Mercer Bears

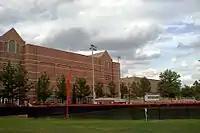
University Center (Hawkins Arena) and Sikes Field (softball)

Mercer opened the University Center (also known as Hawkins Arena) on the Macon campus in 2004. The $40 million center houses Mercer's athletics department, a 3,500-seat basketball arena, an indoor pool, work-out facilities, intramural basketball courts, an air-rifle range, offices, a food court, and numerous meeting facilities. Mercer's Claude Smith Field (baseball), Sikes Field (softball), and intramural fields are next to the center along with the university's tennis complex. Betts Stadium, the home of men's and women's soccer, is located on the eastern edge of campus between the School of Medicine and the university's newest intramural fields. In 2007, a 101-room Hilton Garden Inn opened on university-owned land adjacent to the University Center.